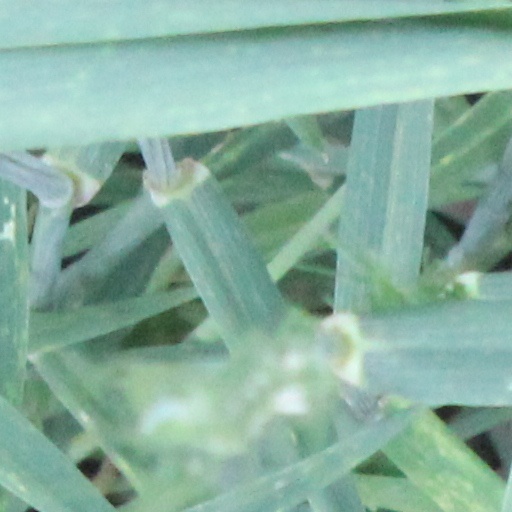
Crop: wheat